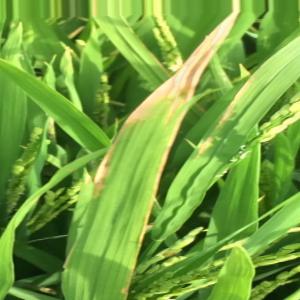
Nhãn: Bệnh Bạc lá (Bacterial leaf blight)